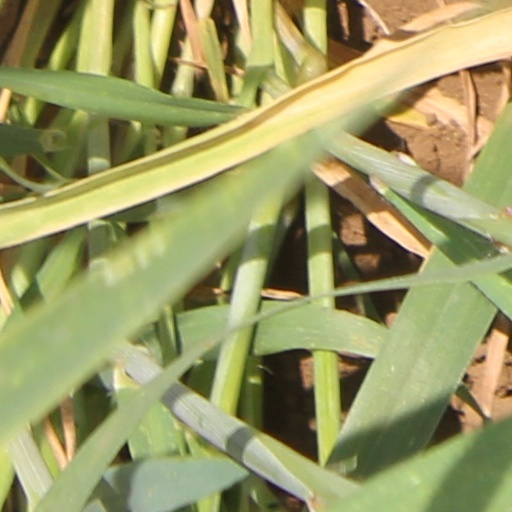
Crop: wheat